Růžena Zátková

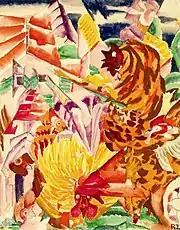
"Roosters from Bricca, 1922"

Born in 1885 to an upper-middle class family in Bohemia, Růžena Zátková was one of five sisters. Her mother, an accomplished pianist, encouraged her five daughters to pursue education in the arts. Zátková studied music in Prague and also studied under the painter Antonín Slavíček at his private school. She later attended drawing classes in Munich.